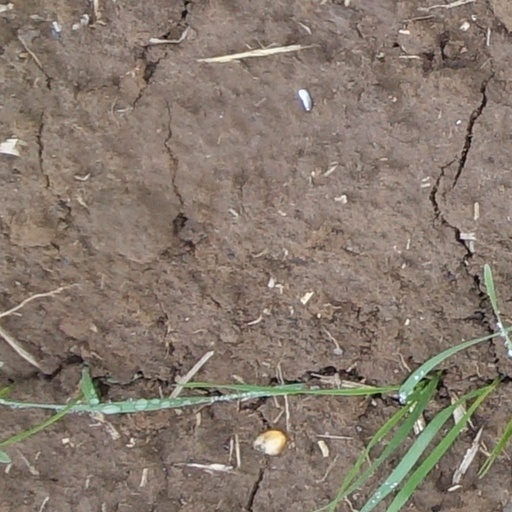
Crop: wheat